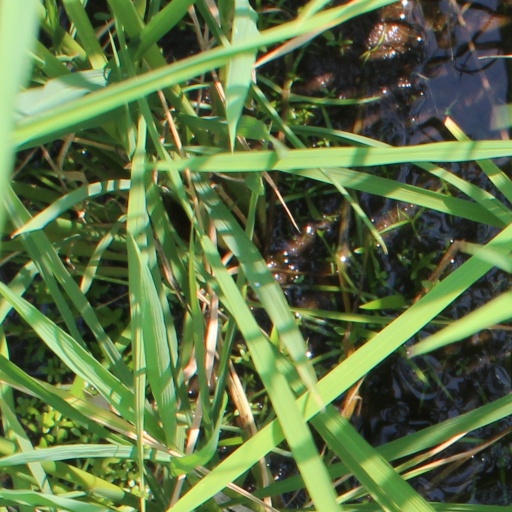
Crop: rice